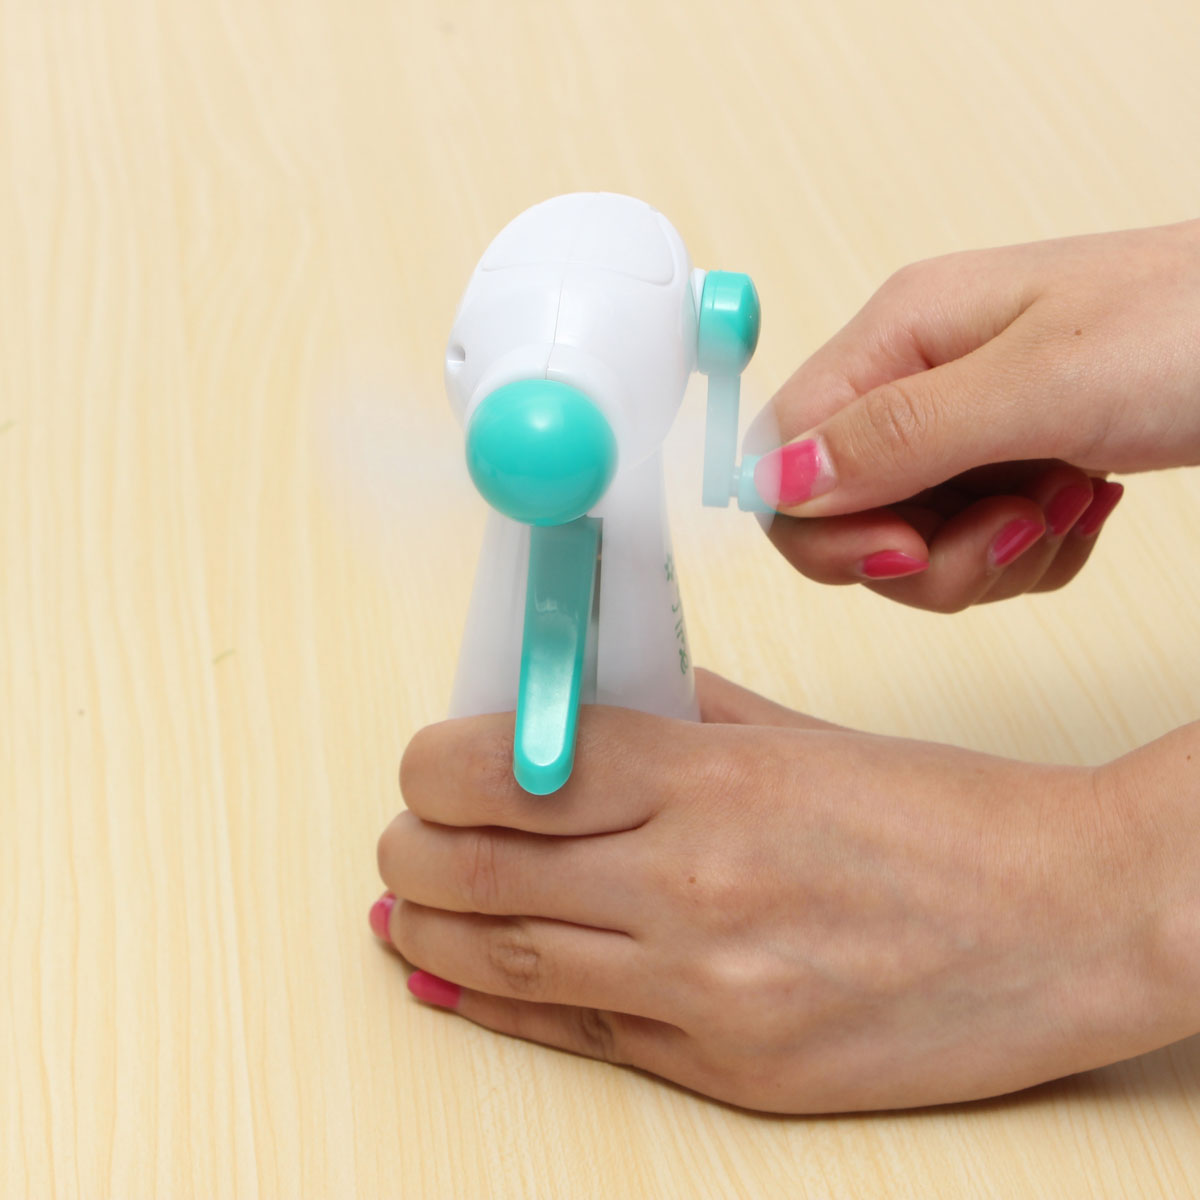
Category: fan